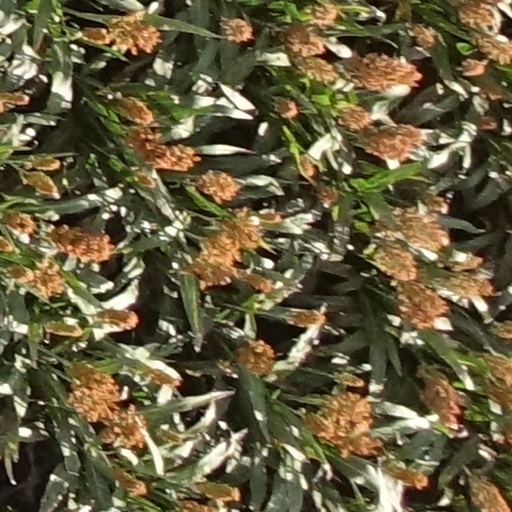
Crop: sorghum